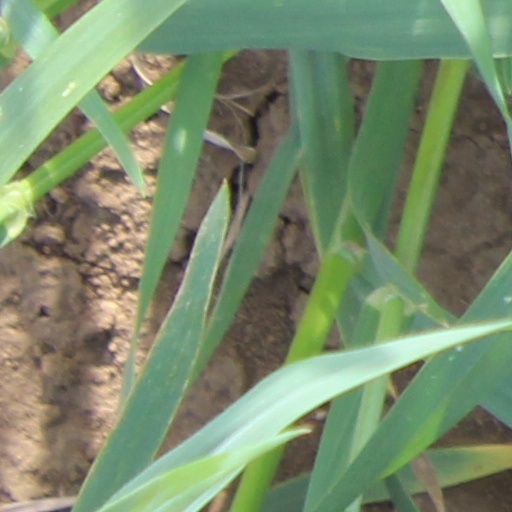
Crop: wheat